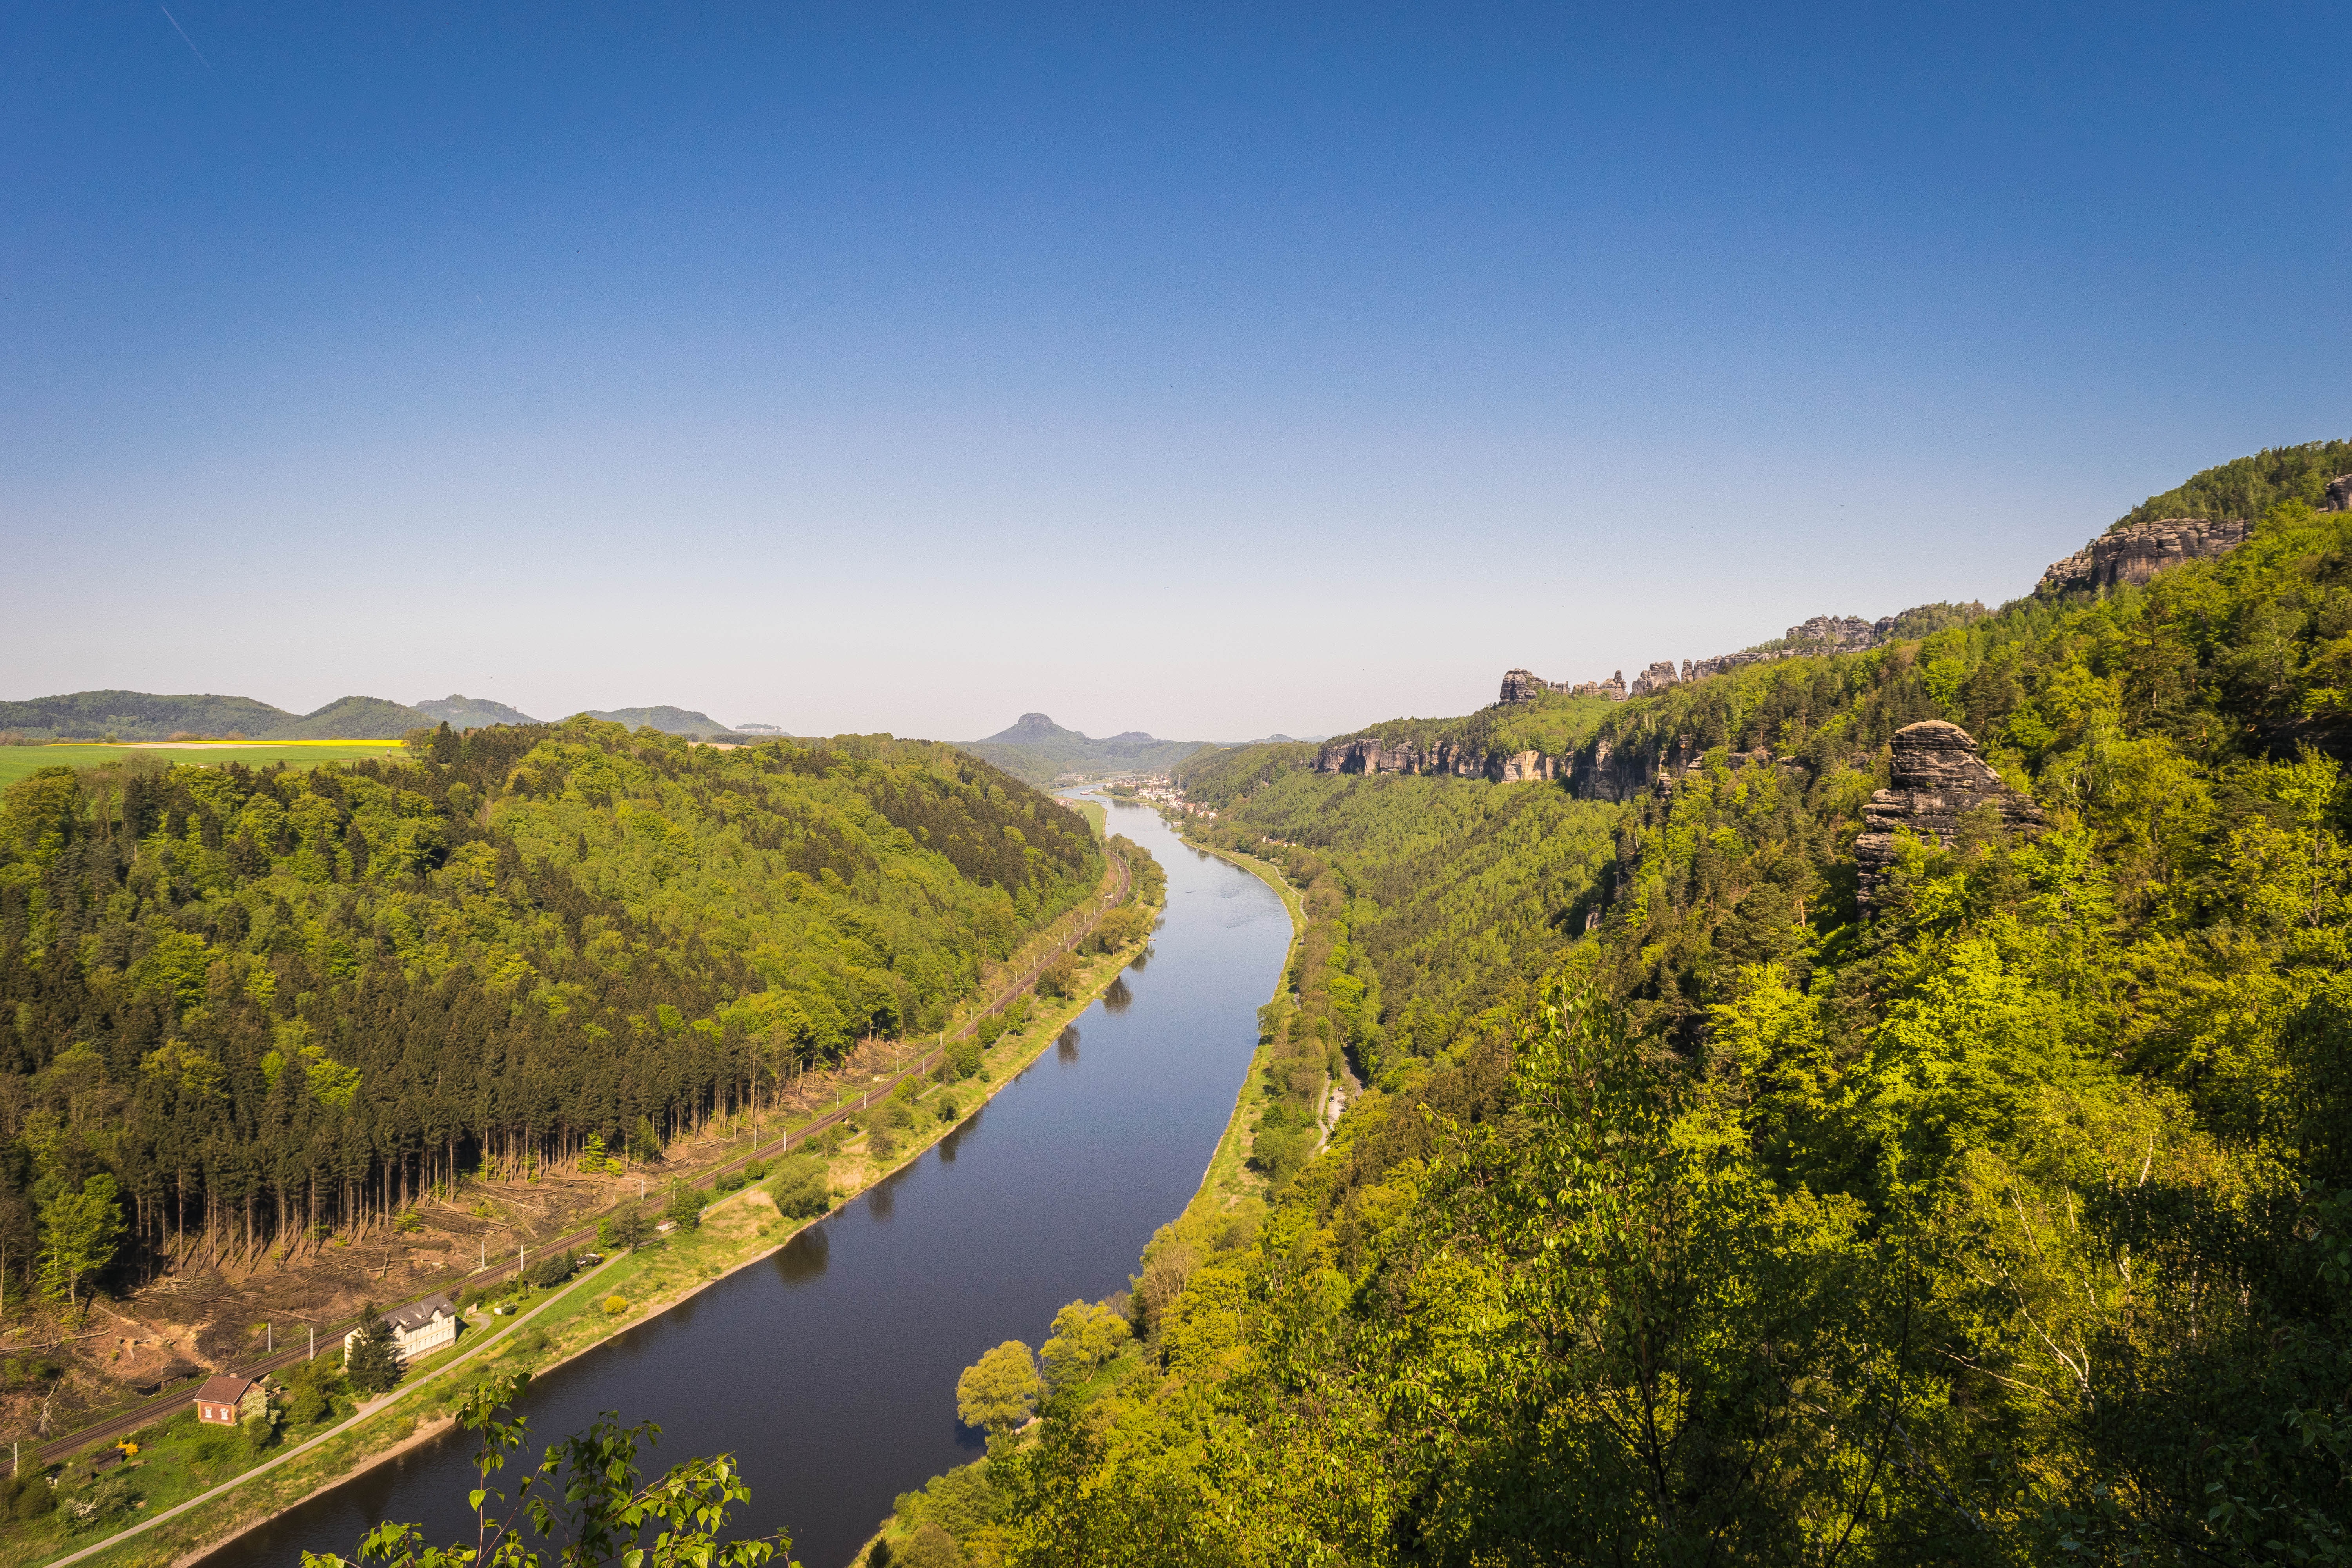
landscape, coast, nature, wilderness, mountain, hill, lake, view, river, valley, mountain range, spring, flow, autumn, reservoir, body of water, vision, plateau, germany, habitat, loch, ecosystem, elbe, saxony, distant, nature conservation, landform, saxon switzerland, elbe sandstone mountains, elbe valley, natural environment, geographical feature